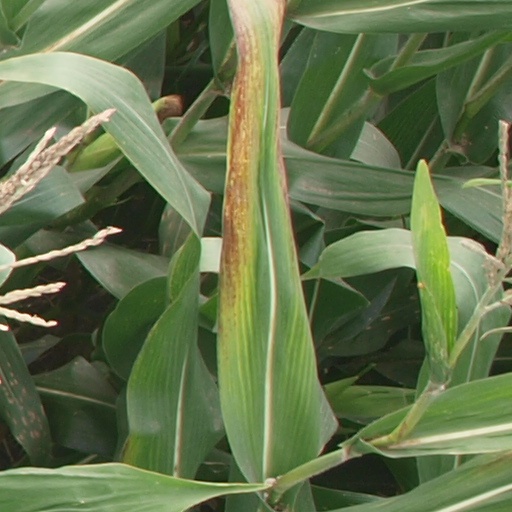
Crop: maize; corn